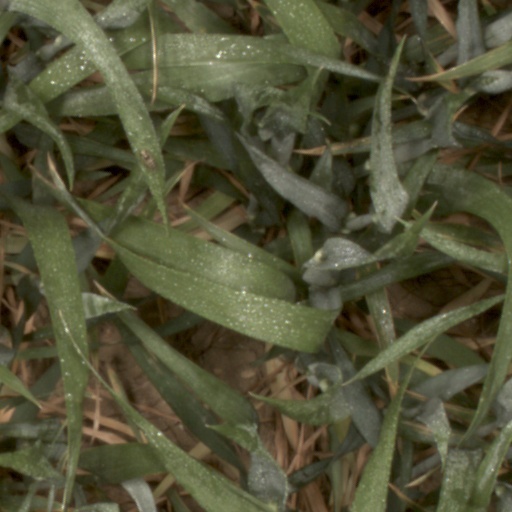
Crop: wheat